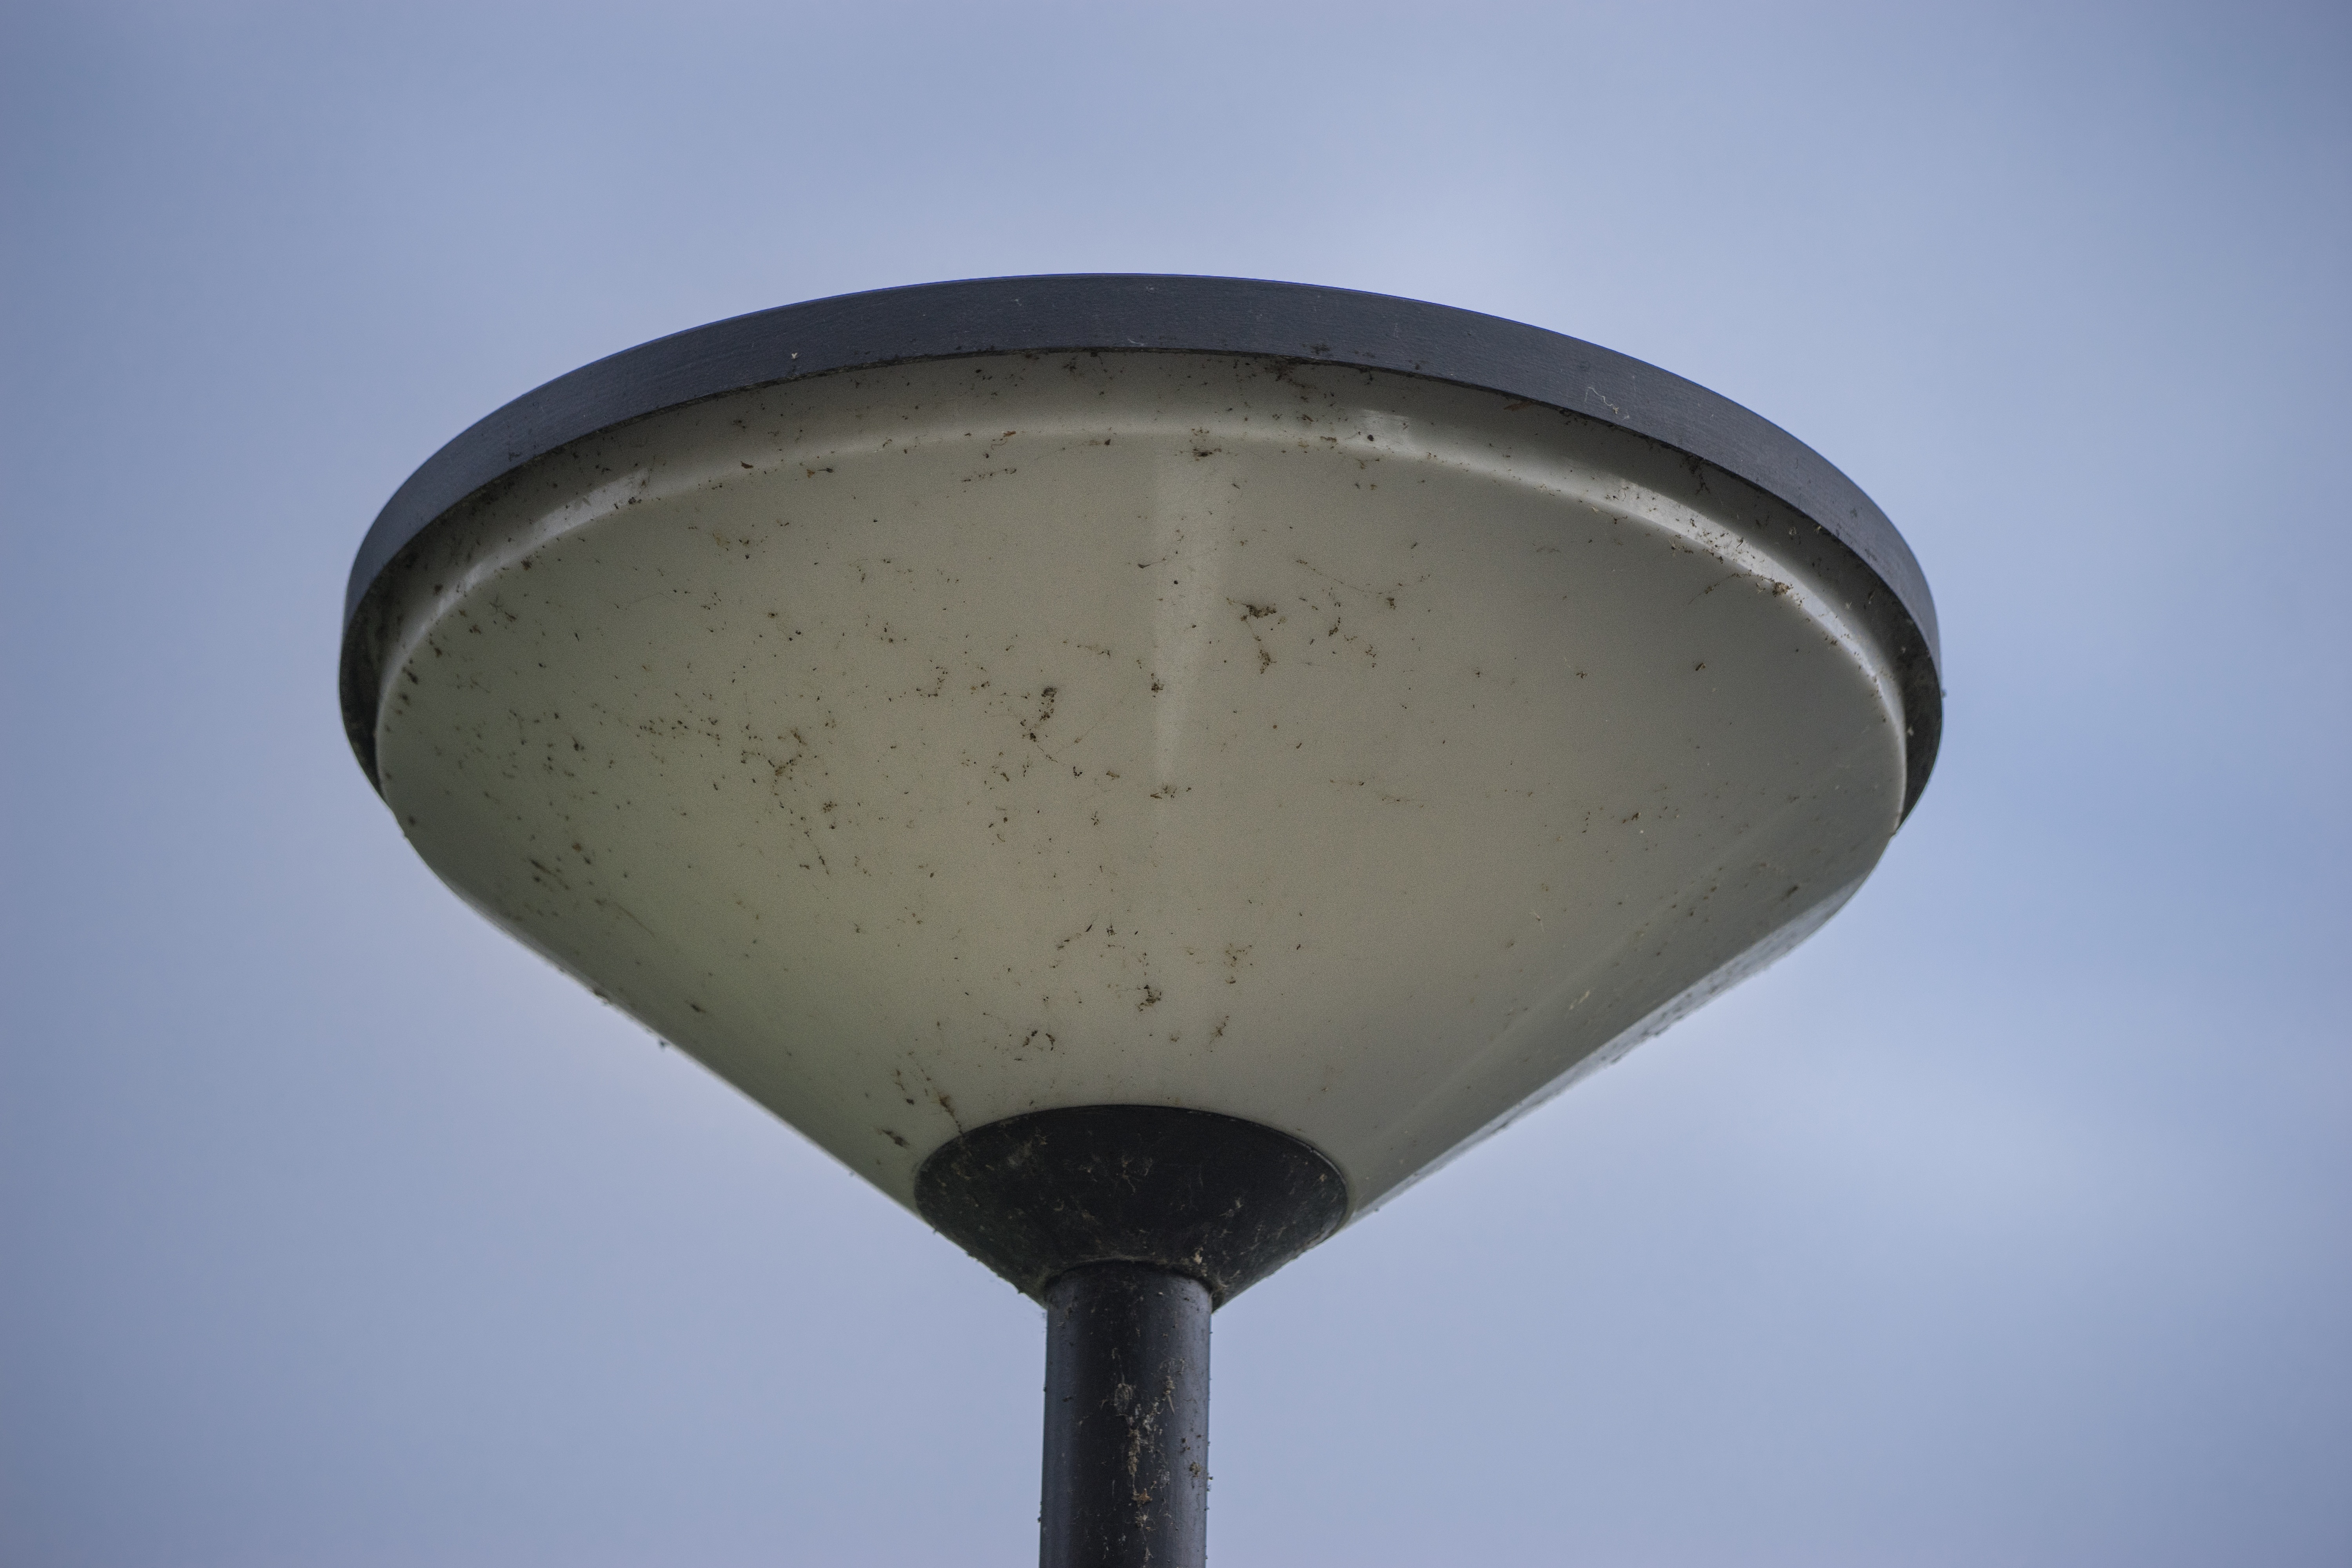
light, sky, sidewalk, ceiling, dirty, street light, lamp, lighting, light fixture, shape, switched off